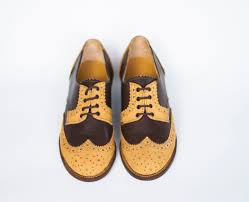
Label: Brogue